Mawj Aldarraji

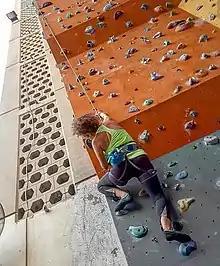
Mawj Aldarraji Climbing

She hopes to be the first ever Iraqi national to summit Everest. Aldarraji states that she hopes her story inspires other young Iraqis, especially women, to consider mountain climbing. She also hopes to use the publicity of her summit attempts to raise resources and awareness for humanitarian efforts in Iraq.